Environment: real
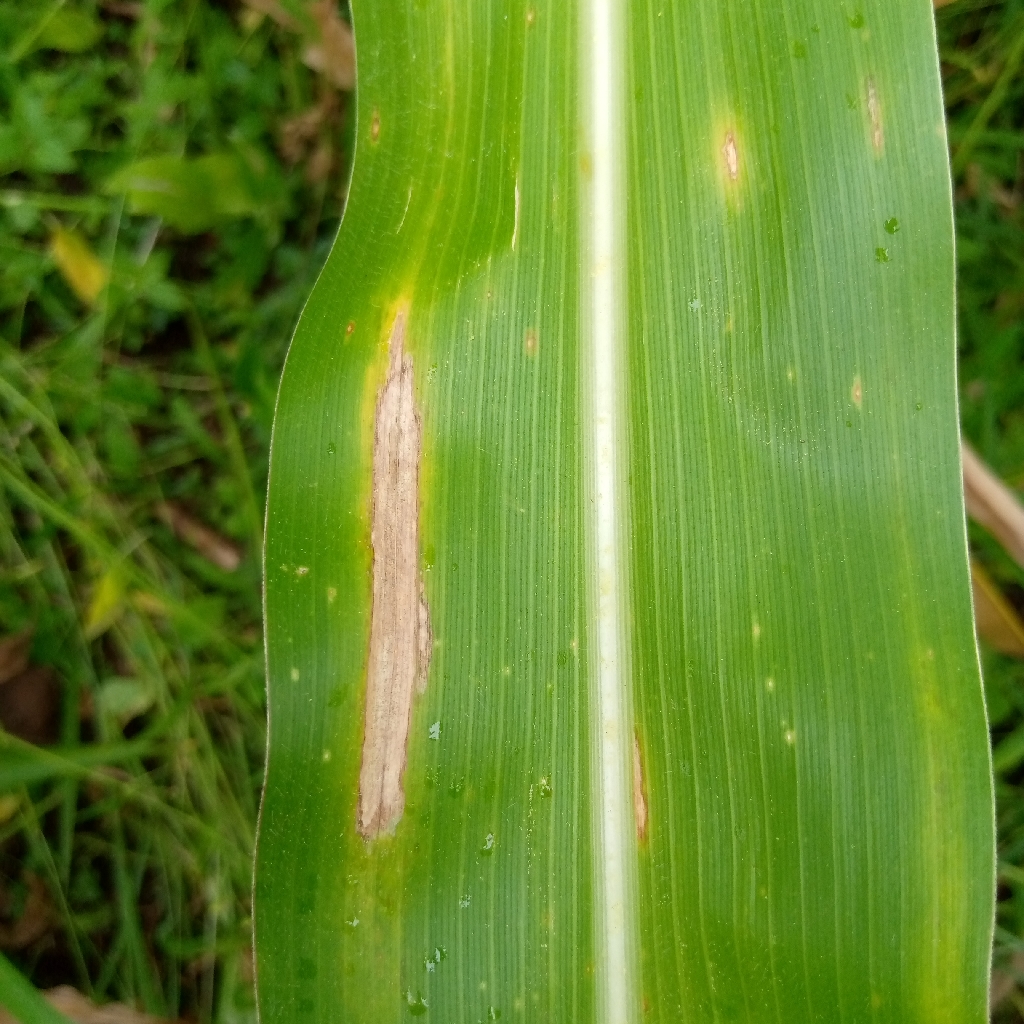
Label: northern_corn_leaf_blight